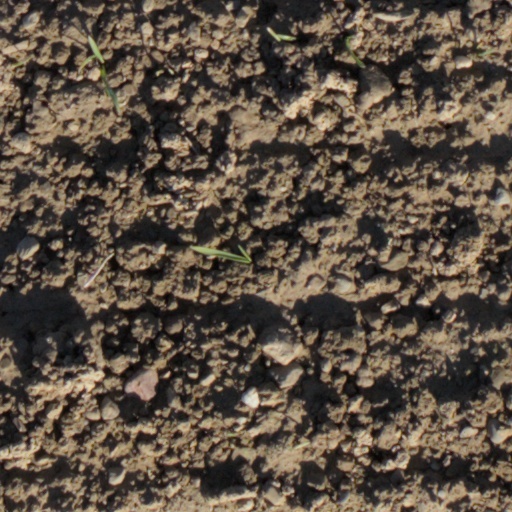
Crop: wheat